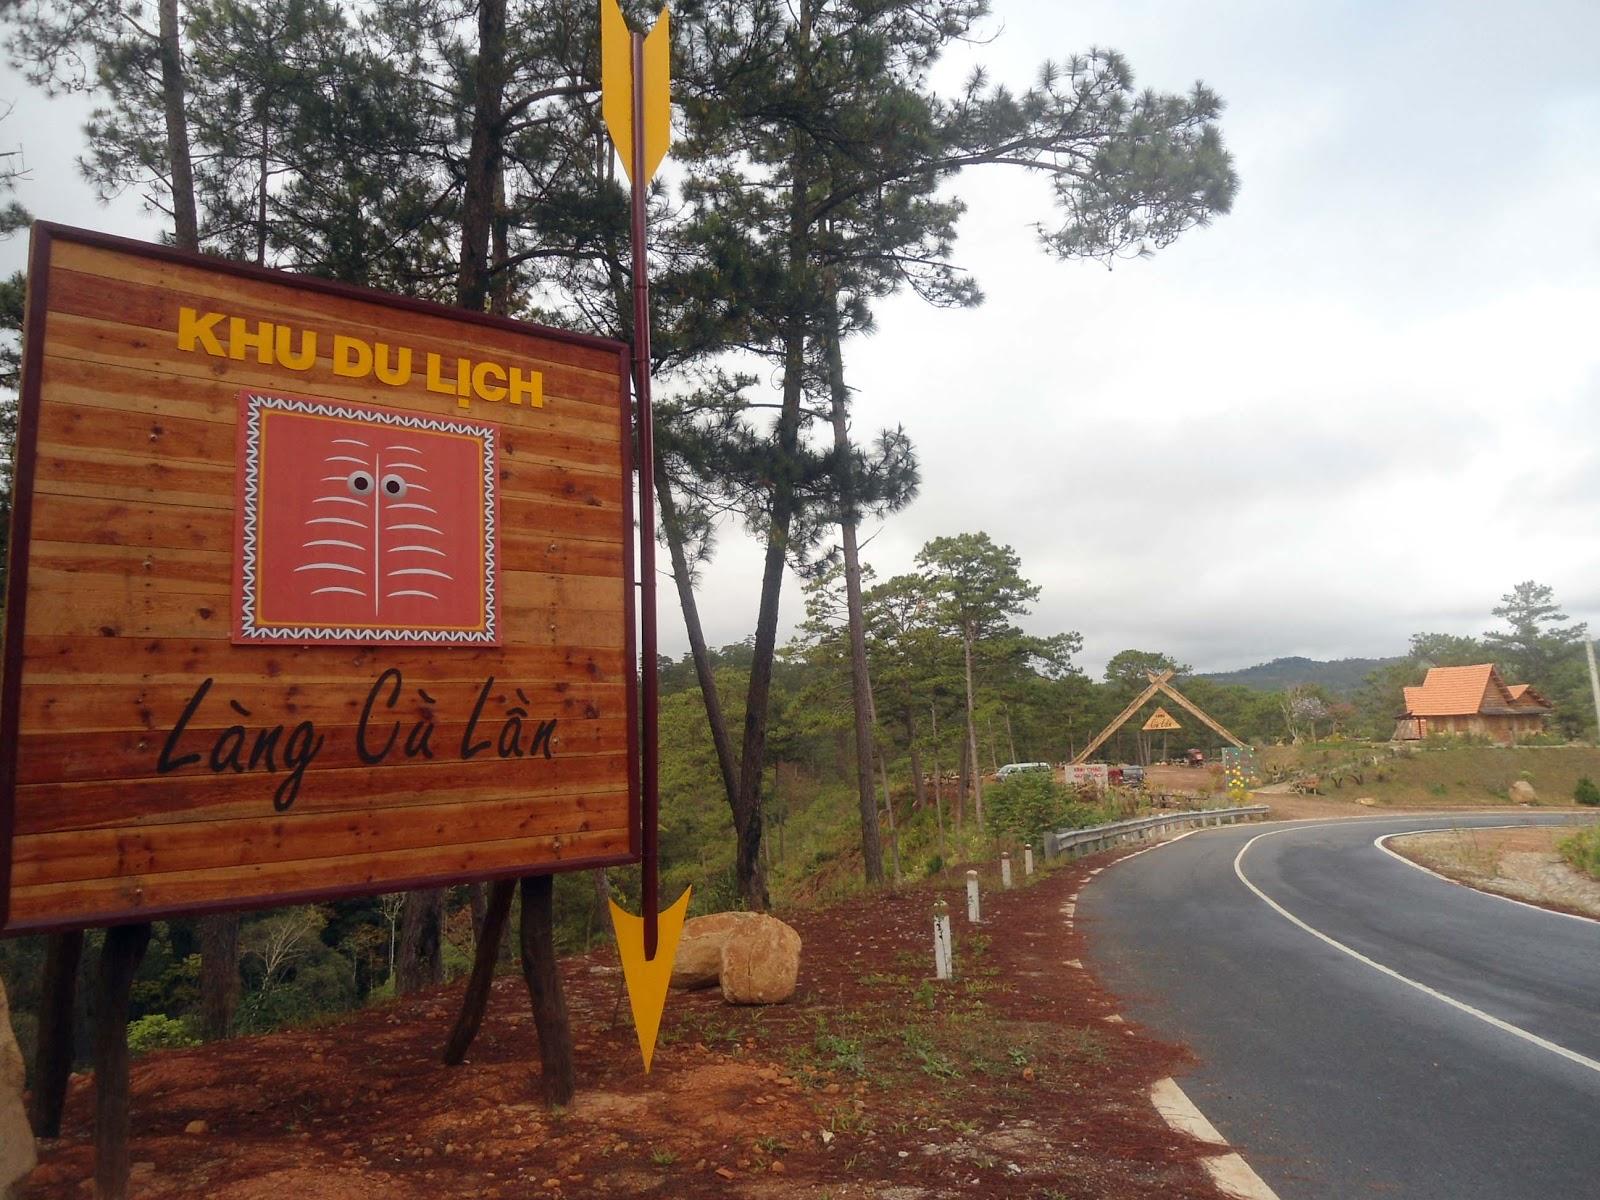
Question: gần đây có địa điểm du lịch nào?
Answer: khu du lịch làng cù lần